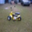
Label: motorcycle